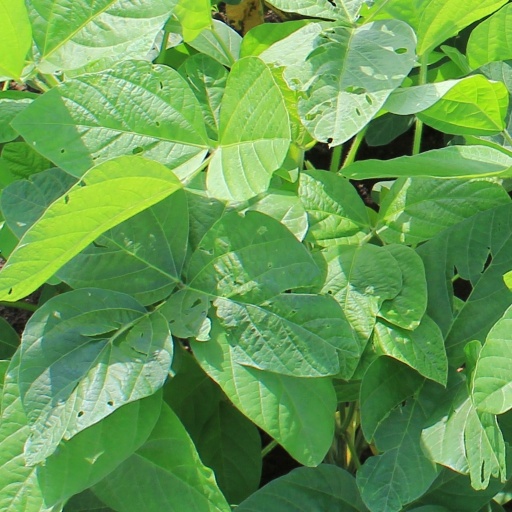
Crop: soybean